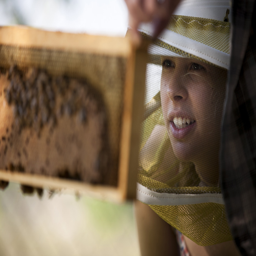
person , ceo , wears a beekeeper 's hat and mask as she inspects a beehive 's frame .